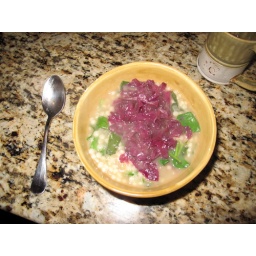
Braised red cabbage with duck confit over cous cous stew.